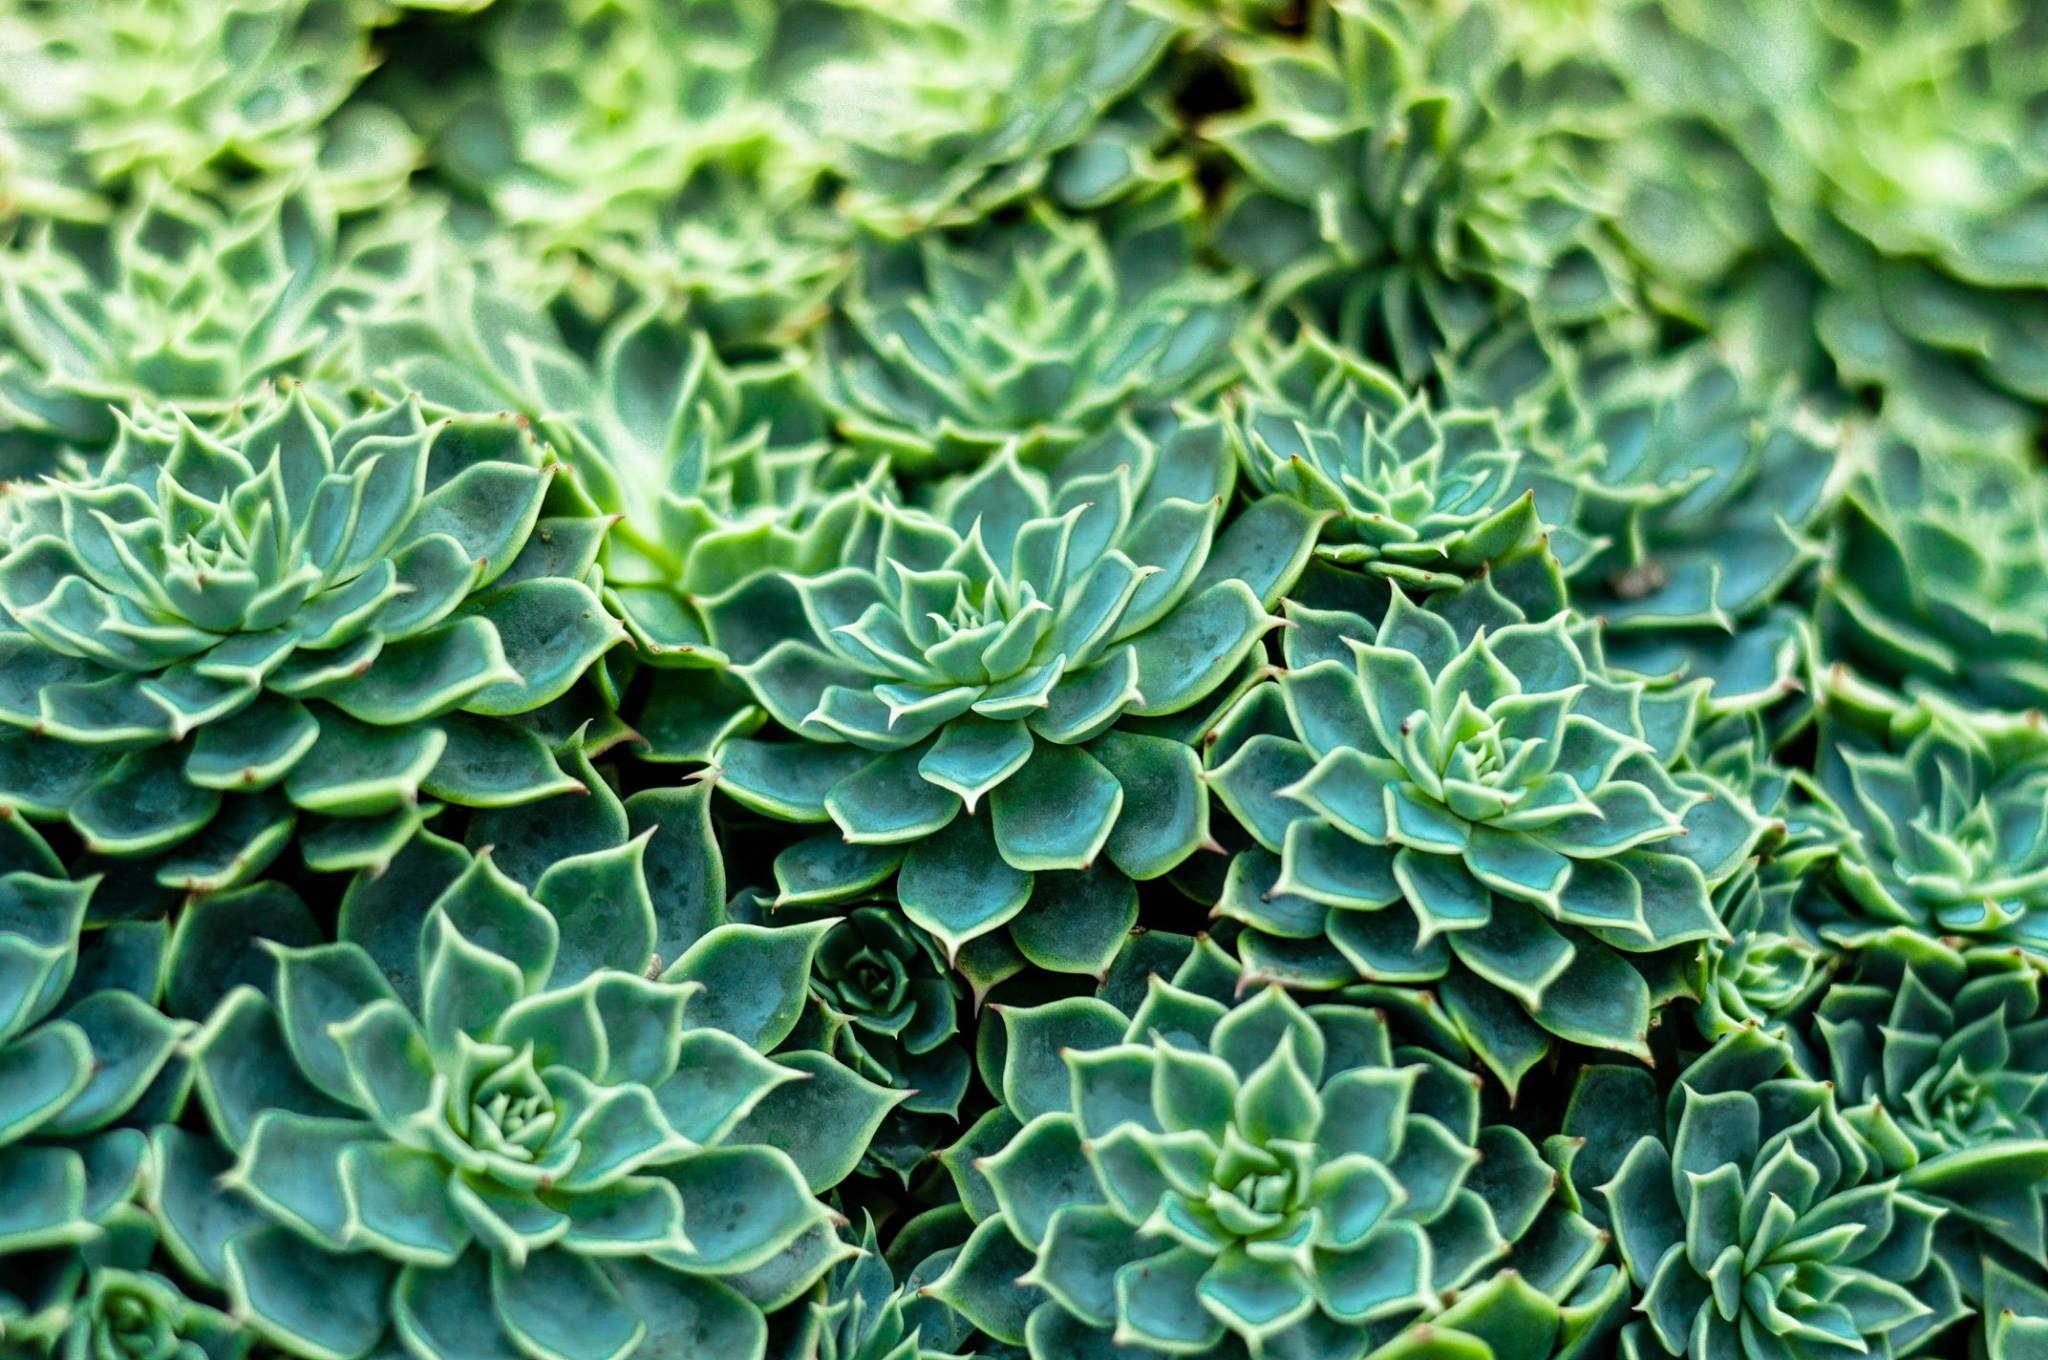
nature, blossom, plant, leaf, flower, bloom, green, natural, botany, botanical, gardening, gardener, flowering plant, stonecrop family, land plant